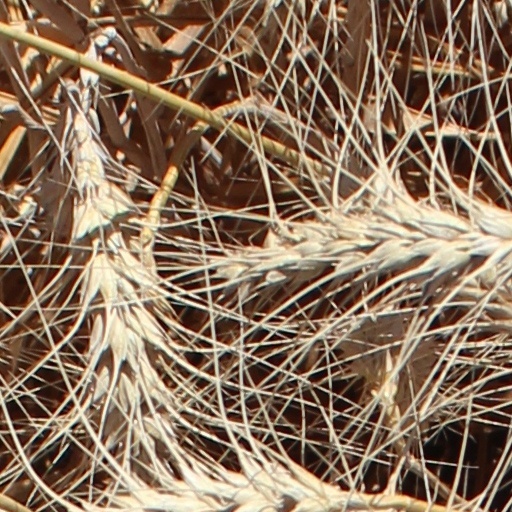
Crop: wheat